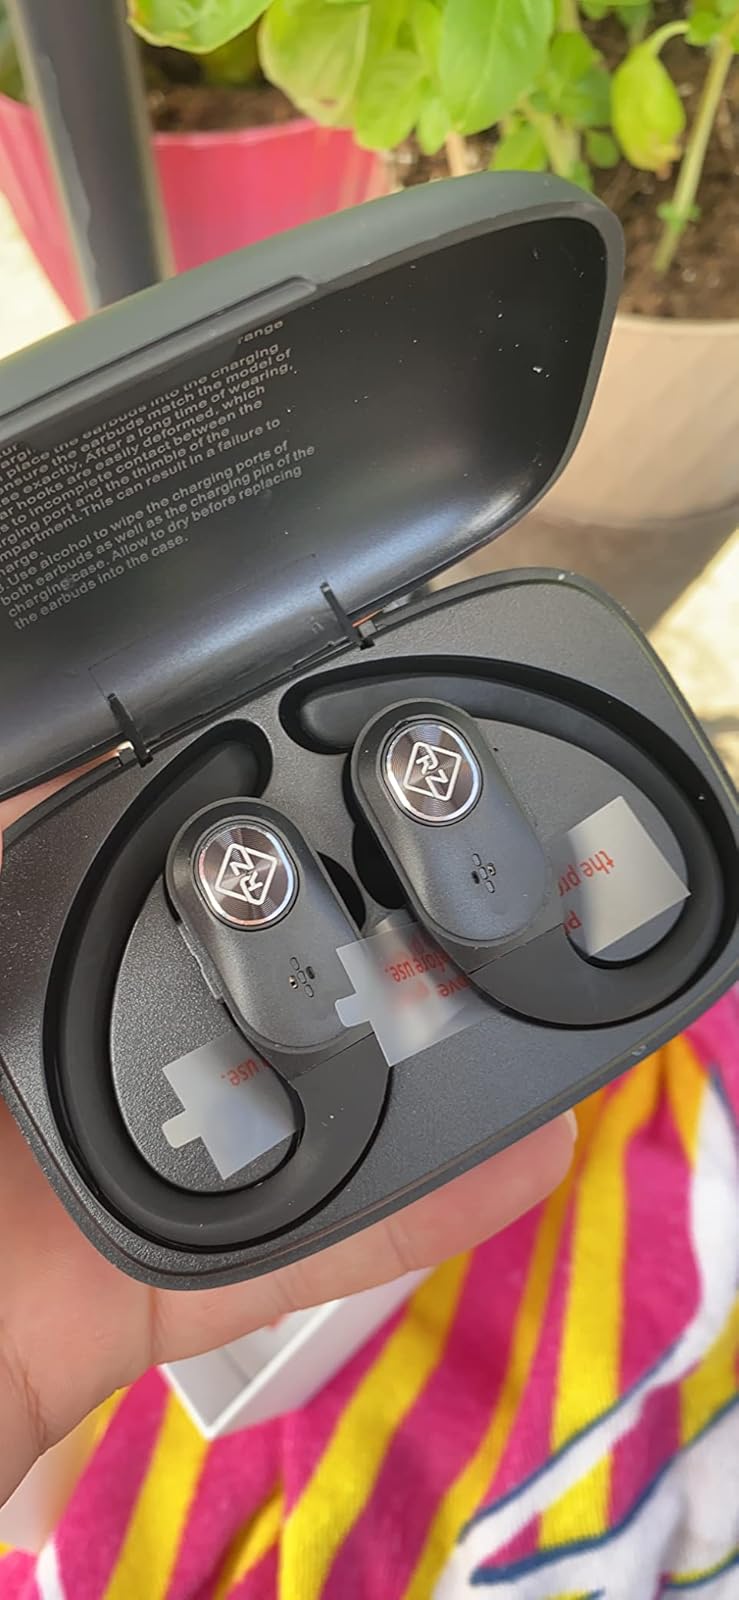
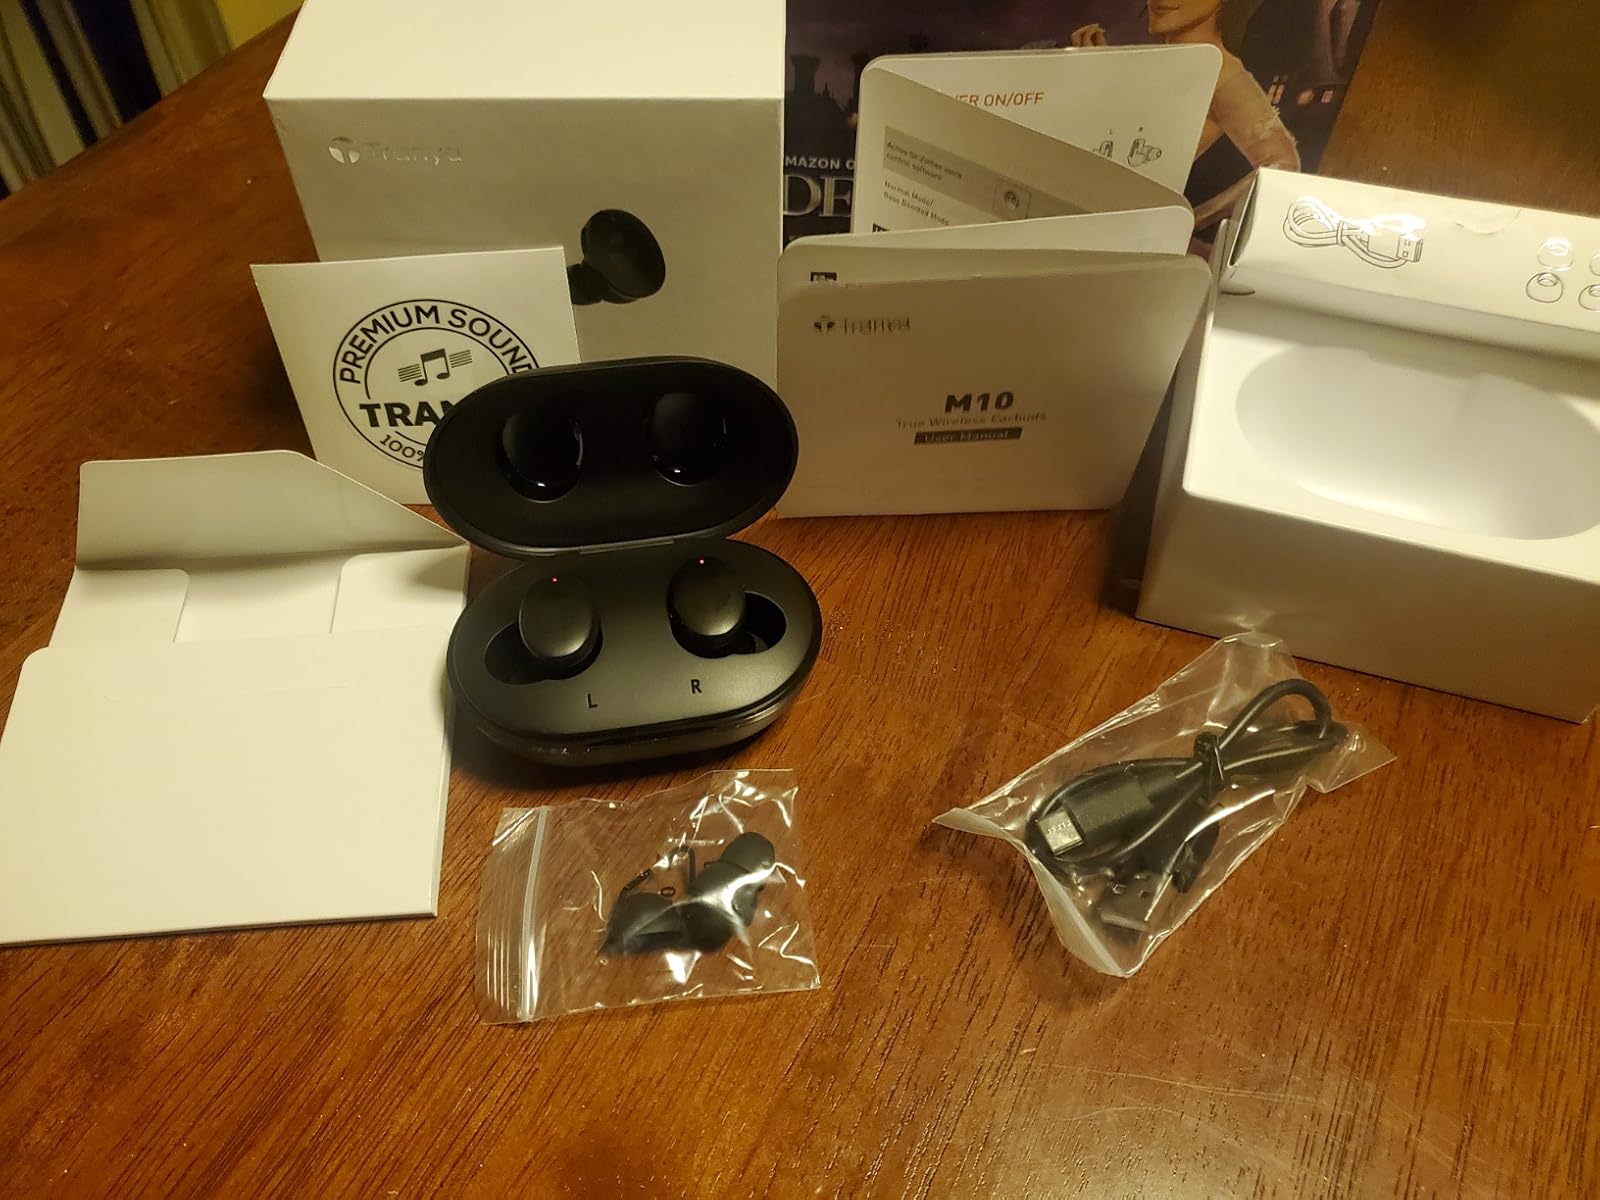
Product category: earbuds
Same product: no